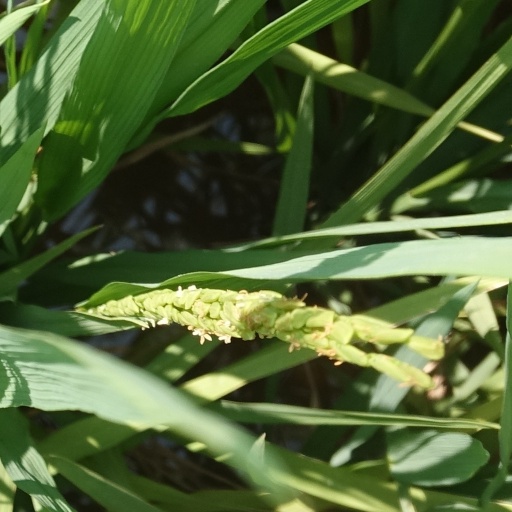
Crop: rice